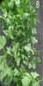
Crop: unknown
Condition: celery_anthracnose